Bombing of Dresden

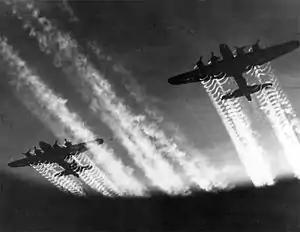
USAAF Boeing B-17 Flying Fortress bombers over Europe

The first of the British aircraft took off at around 17:20 hours CET for the journey. This was a group of Lancasters from Bomber Command's 83 Squadron, No. 5 Group, acting as the Pathfinders, or flare force, whose job it was to find Dresden and drop magnesium parachute flares, known to the Germans as "Christmas trees", to mark and light up Dresden for the aircraft that would mark the target itself. The next set of aircraft to leave England were twin-engined Mosquito marker planes, which would identify target areas and drop target indicators (TIs) that marked the target for the bombers to aim at. The attack was to centre on the Ostragehege sports stadium, next to the city's medieval "Altstadt" (old town), with its congested and highly combustible timbered buildings.